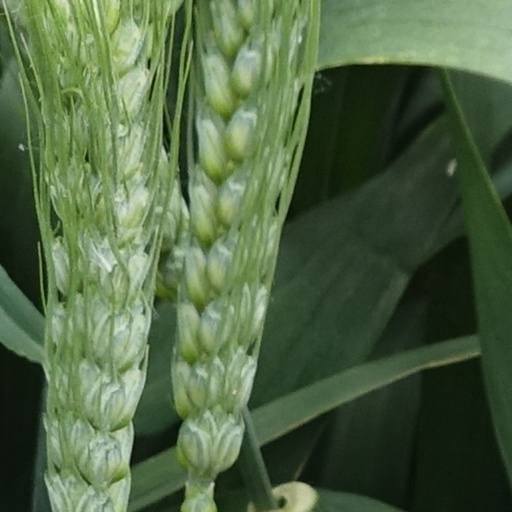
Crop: wheat